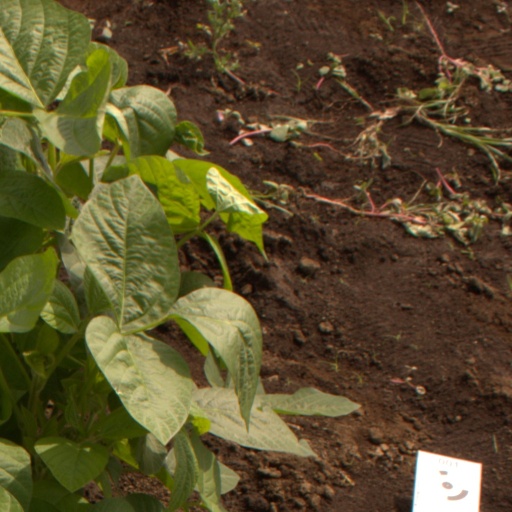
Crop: soybean